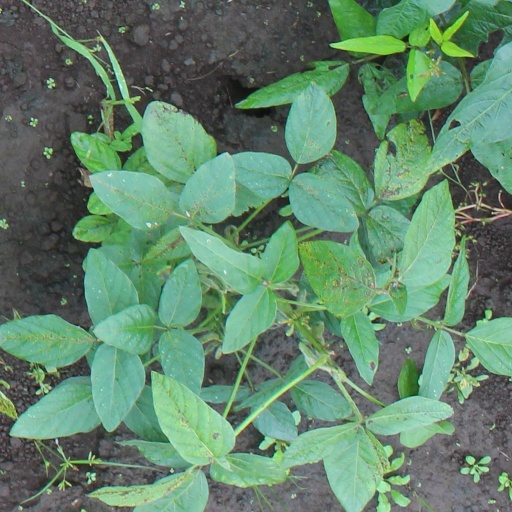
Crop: soybean